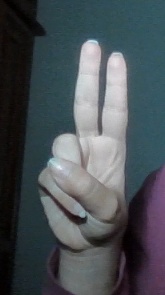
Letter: taa